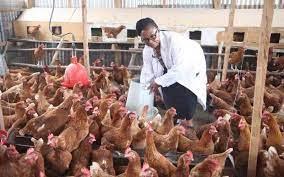
Mfugaji anaonekana akiwa katika banda lake, akiwahudumia au kuwapatia chakula mifugo wake aina ya kuku, huku  wakiwa wanaonekana ni wenye afya nzuri na safi kwa kuwa anawahudumia vizuri. Banda hili linaonekana ni kubwa na lenye nafasi.